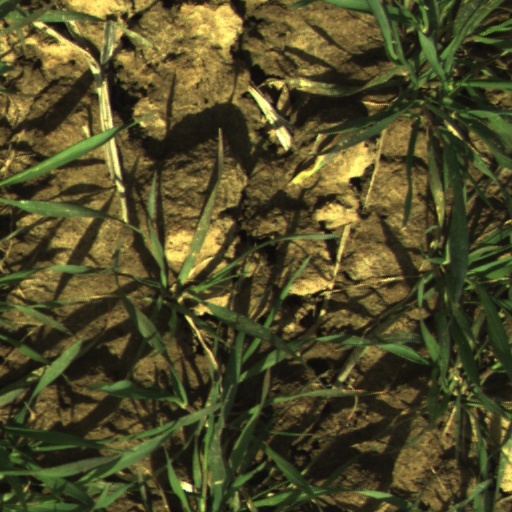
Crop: wheat